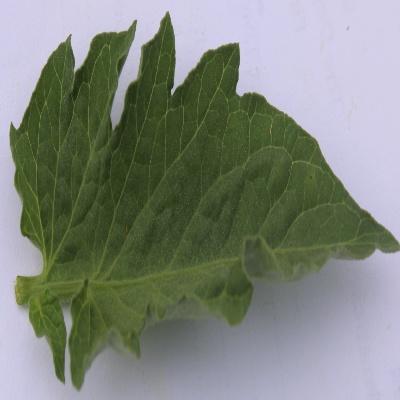
Crop: Tomato
Condition: healthy